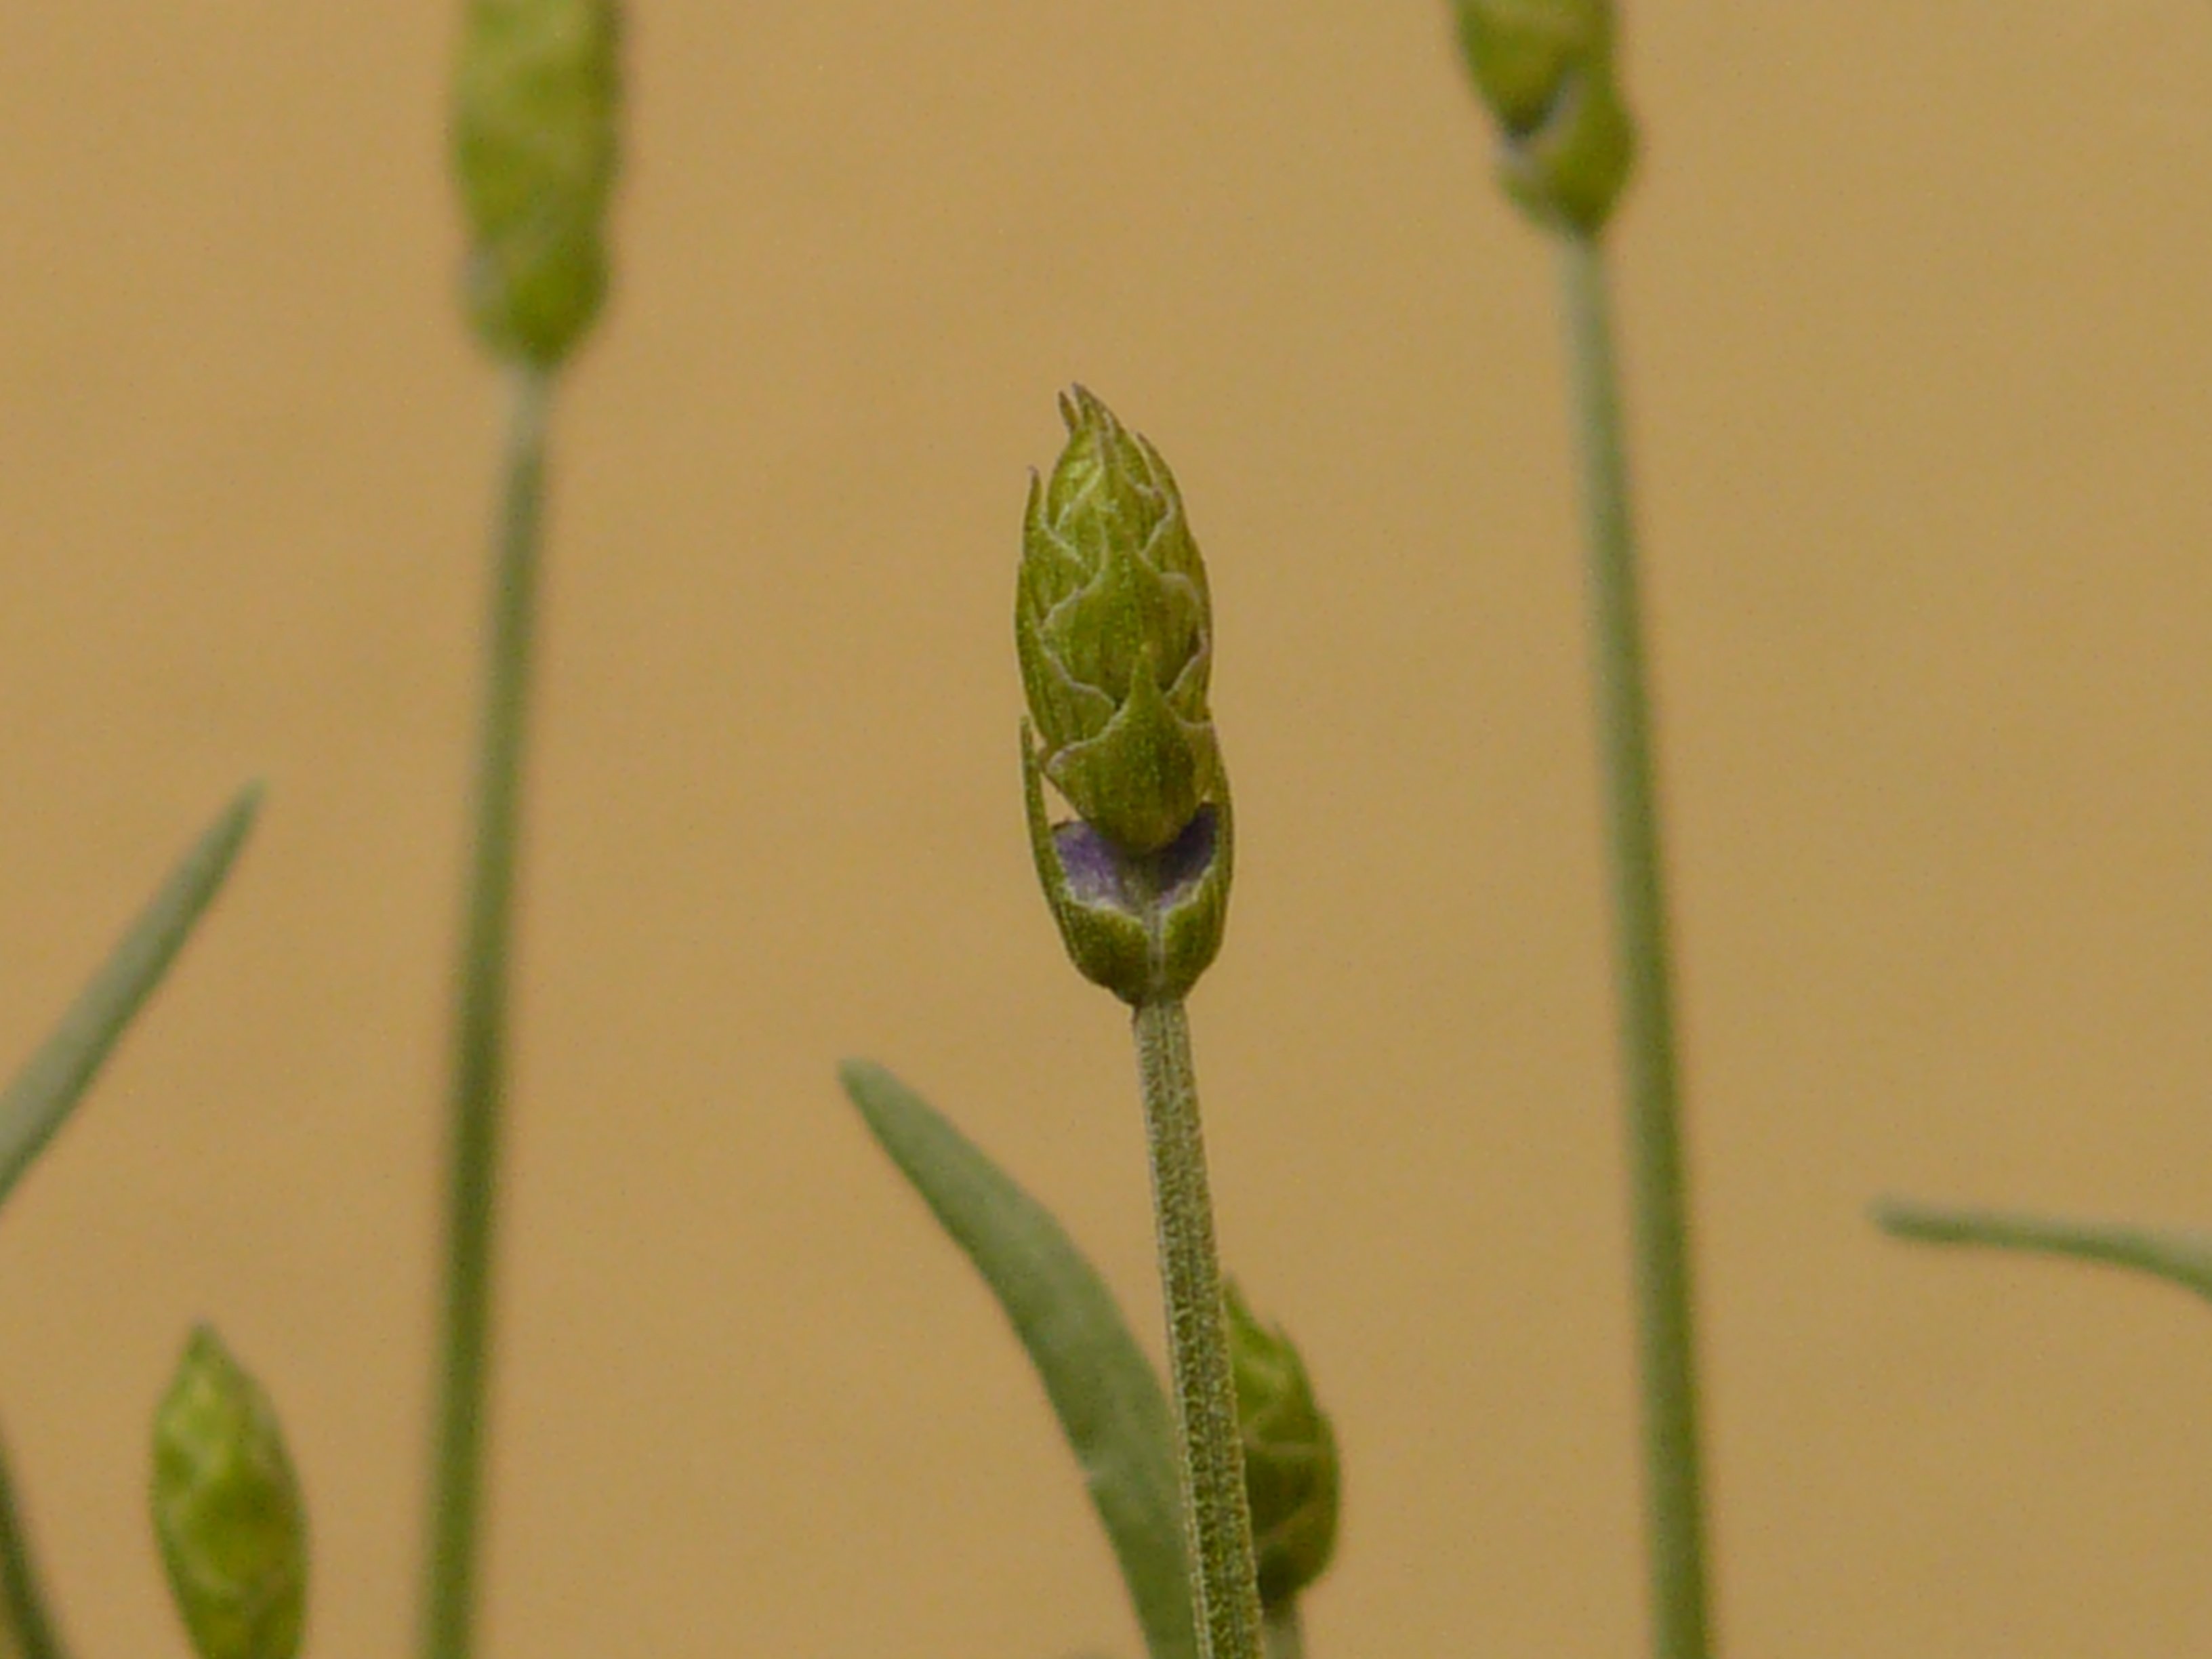
branch, plant, leaf, flower, green, crop, botany, flora, lavender, fauna, stalk, close up, smell, bud, fragrance, aromatic, macro photography, flowering plant, lamiaceae, essential oils, grass family, plant stem, land plant